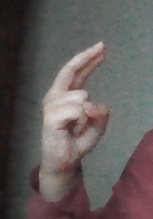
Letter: zay